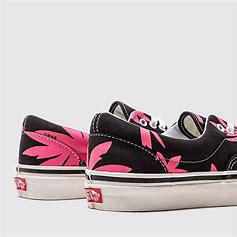
Brand: Vans
Model: Era 95 DX